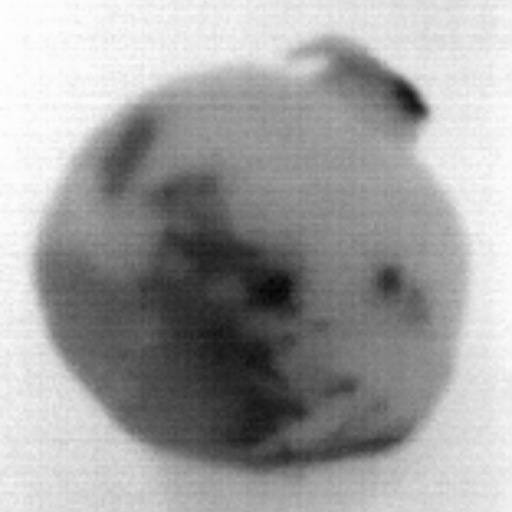
Label: Major Defect